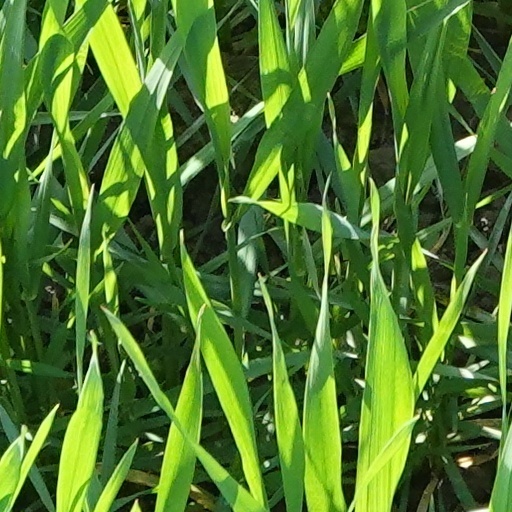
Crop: wheat